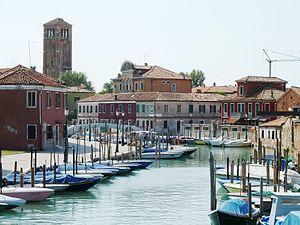
Canale san donato verso sud
Le Canale di San Donato est un canal lagunaire de l'île de Murano.